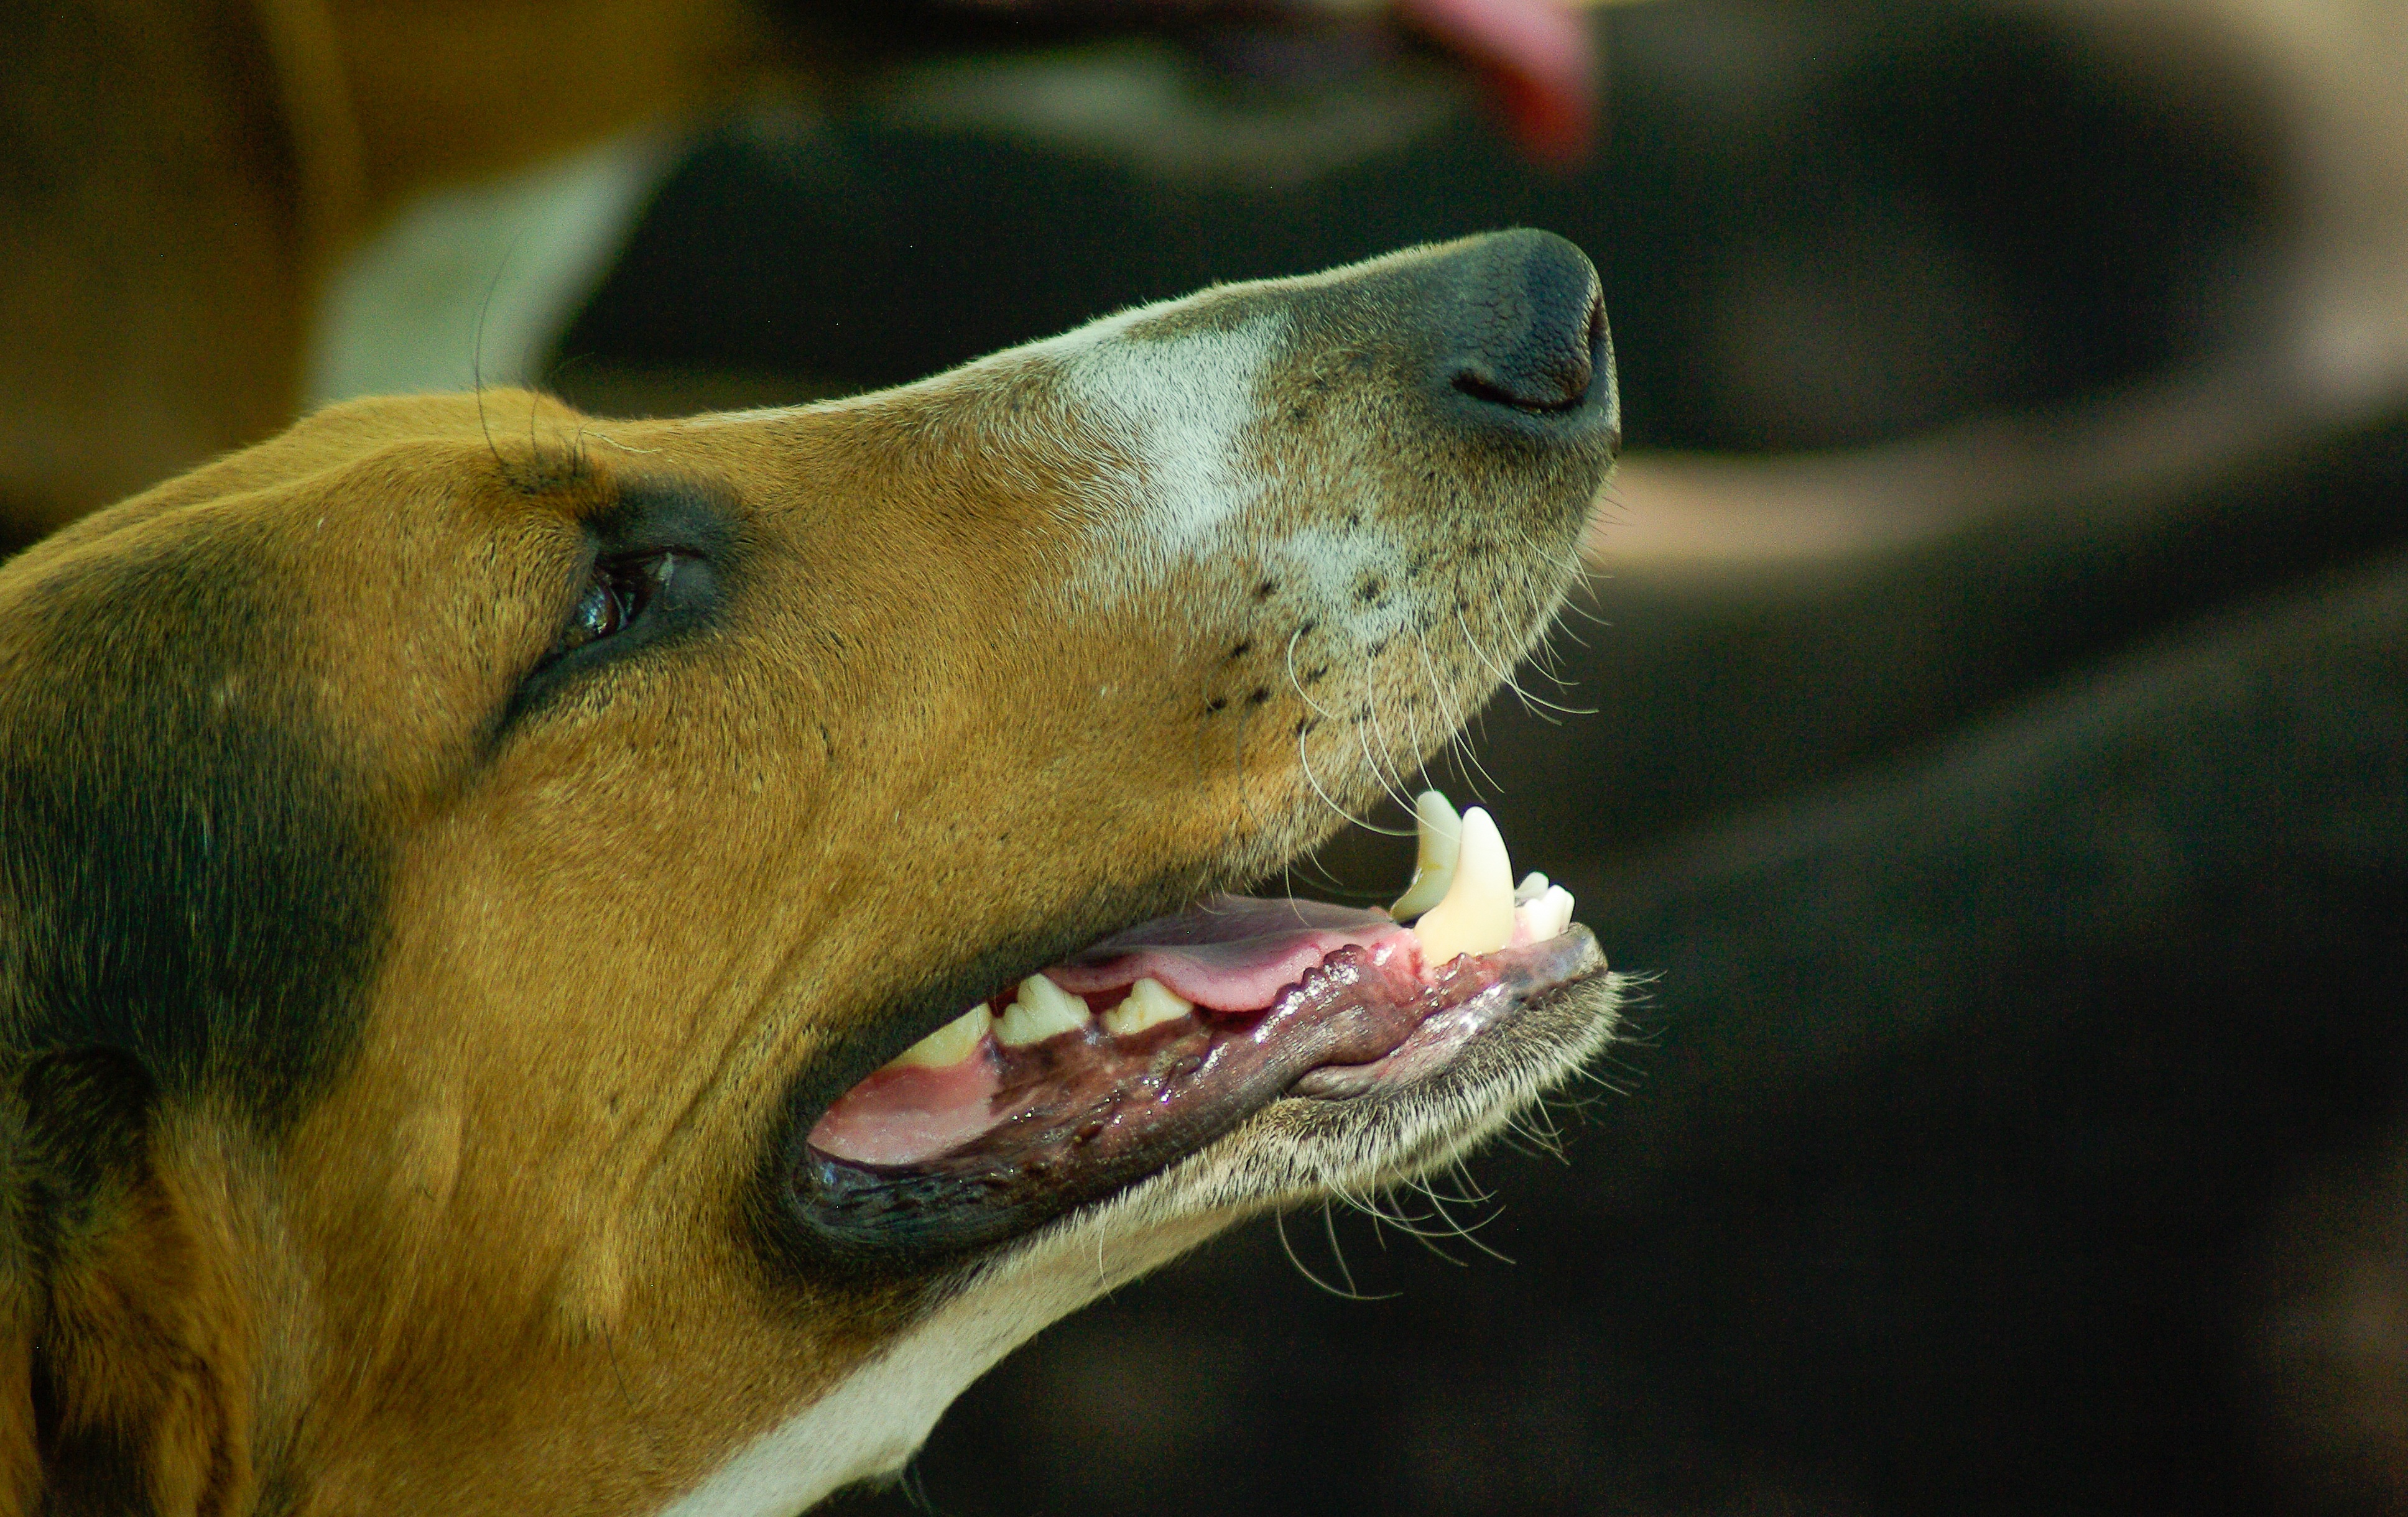
dog, mammal, yawn, close up, hunting dog, nose, snout, head, vertebrate, organ, crocs, hunting, dog like mammal